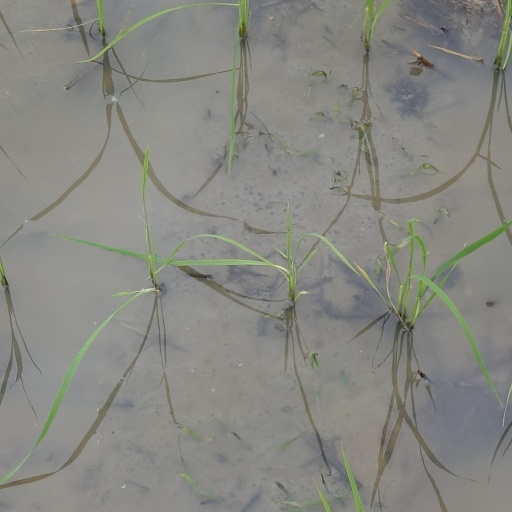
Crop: rice